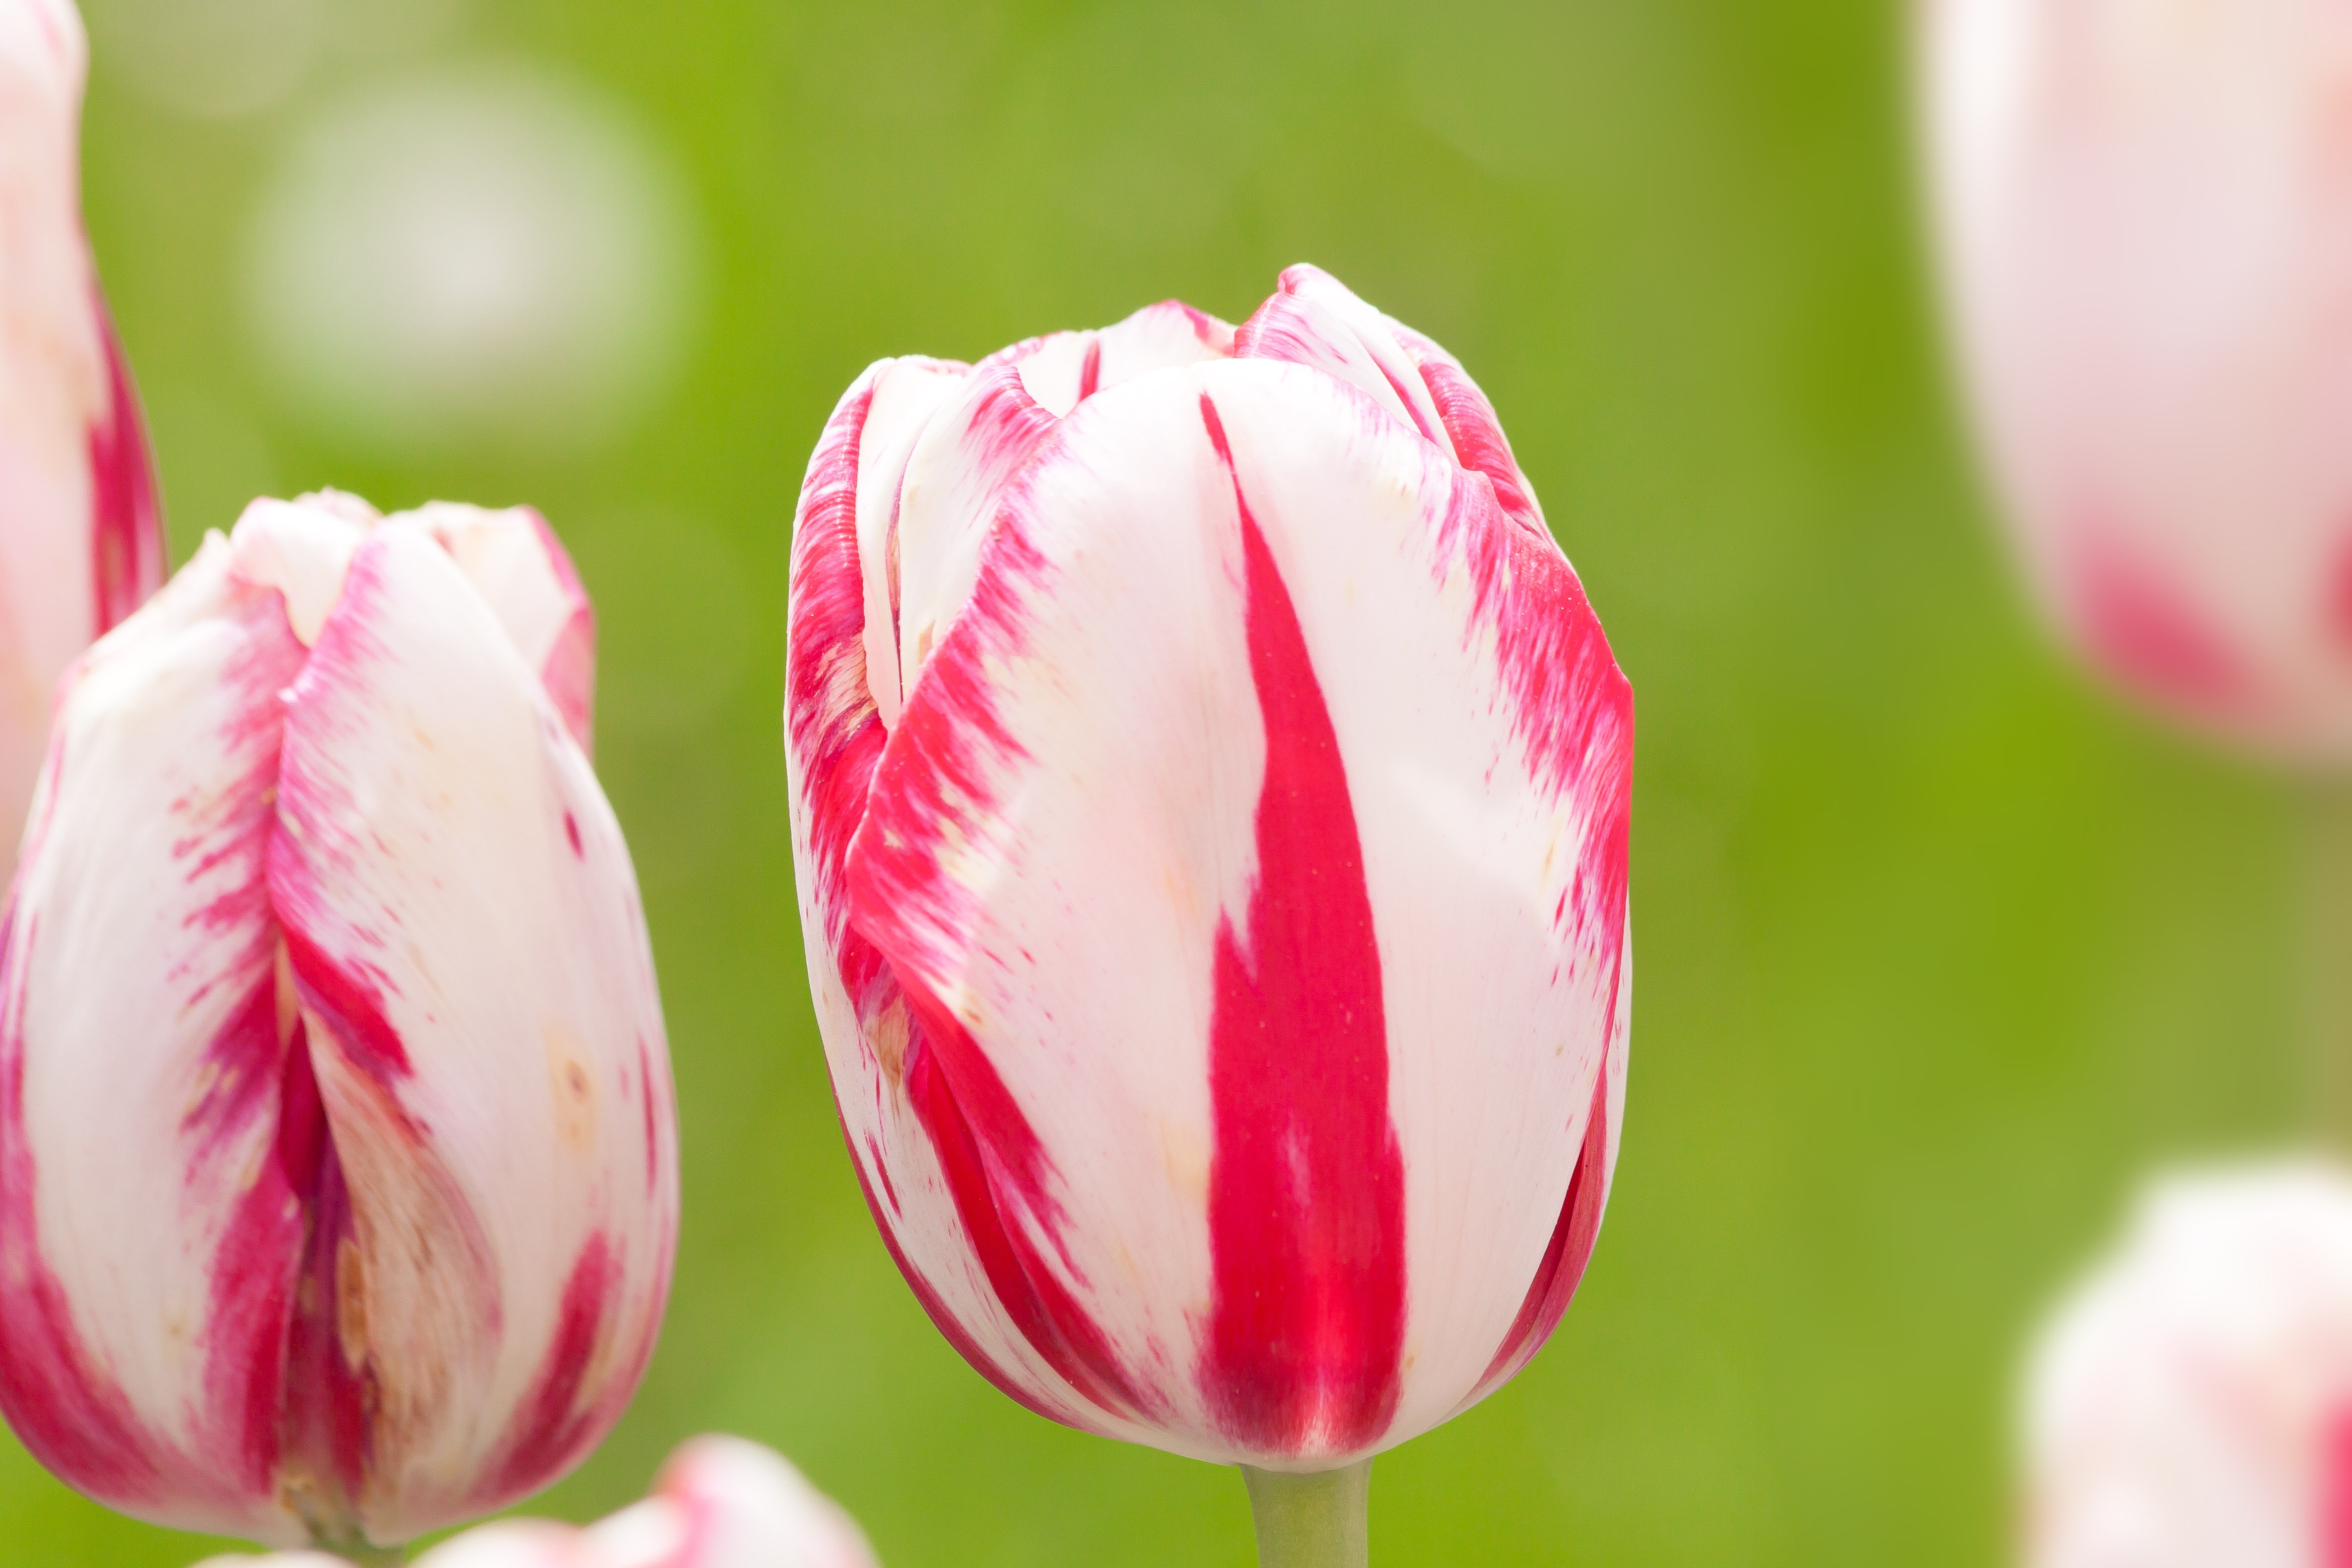
nature, blossom, plant, white, flower, petal, bloom, tulip, spring, green, red, macro, garden, pink, close, flora, flowers, close up, tulips, lily, bud, macro photography, in the free, flowering plant, schnittblume, lenz, lily family, flower bracts, plant stem, land plant